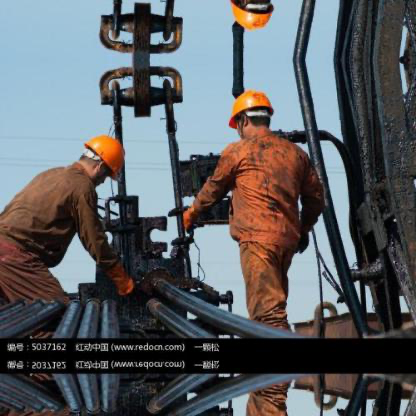
Objects in the image:
label: helmet
label: helmet
label: helmet